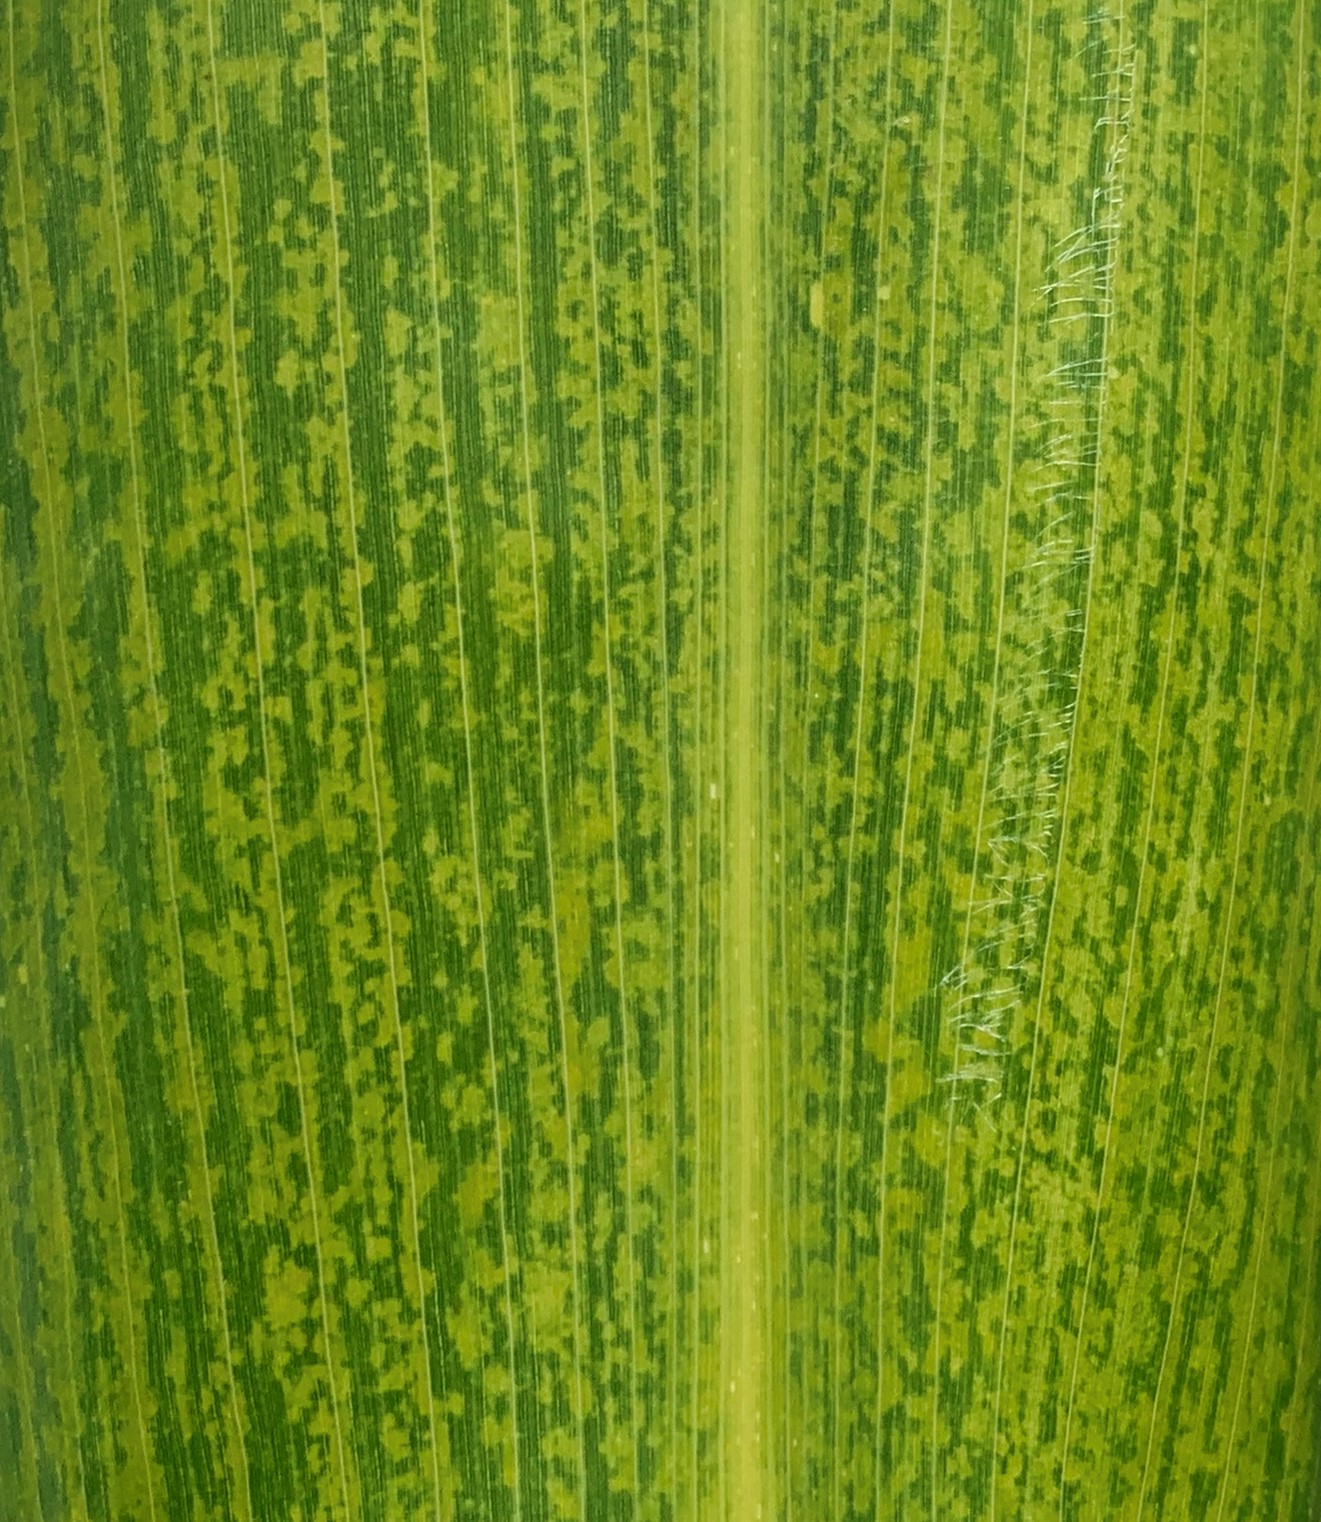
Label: MLN